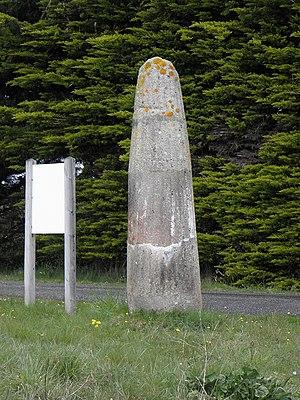
Stèle cannelée de Kerveltré en Saint-Jean-Trolimon (29).
La nécropole de Kerveltré, fondée au 1ᵉʳ Âge du fer, est mise en évidence à proximité de l'Oppidum de Tronoën, dans les marges septentrionales de la commune de Saint-Jean-Trolimon, dans le département du Finistère, en plein cœur du Pays Bigouden. Plusieurs éléments archéologiques témoignent d'une utilisation du site mortuaire se prolongeant tout au long du Second Âge du fer.